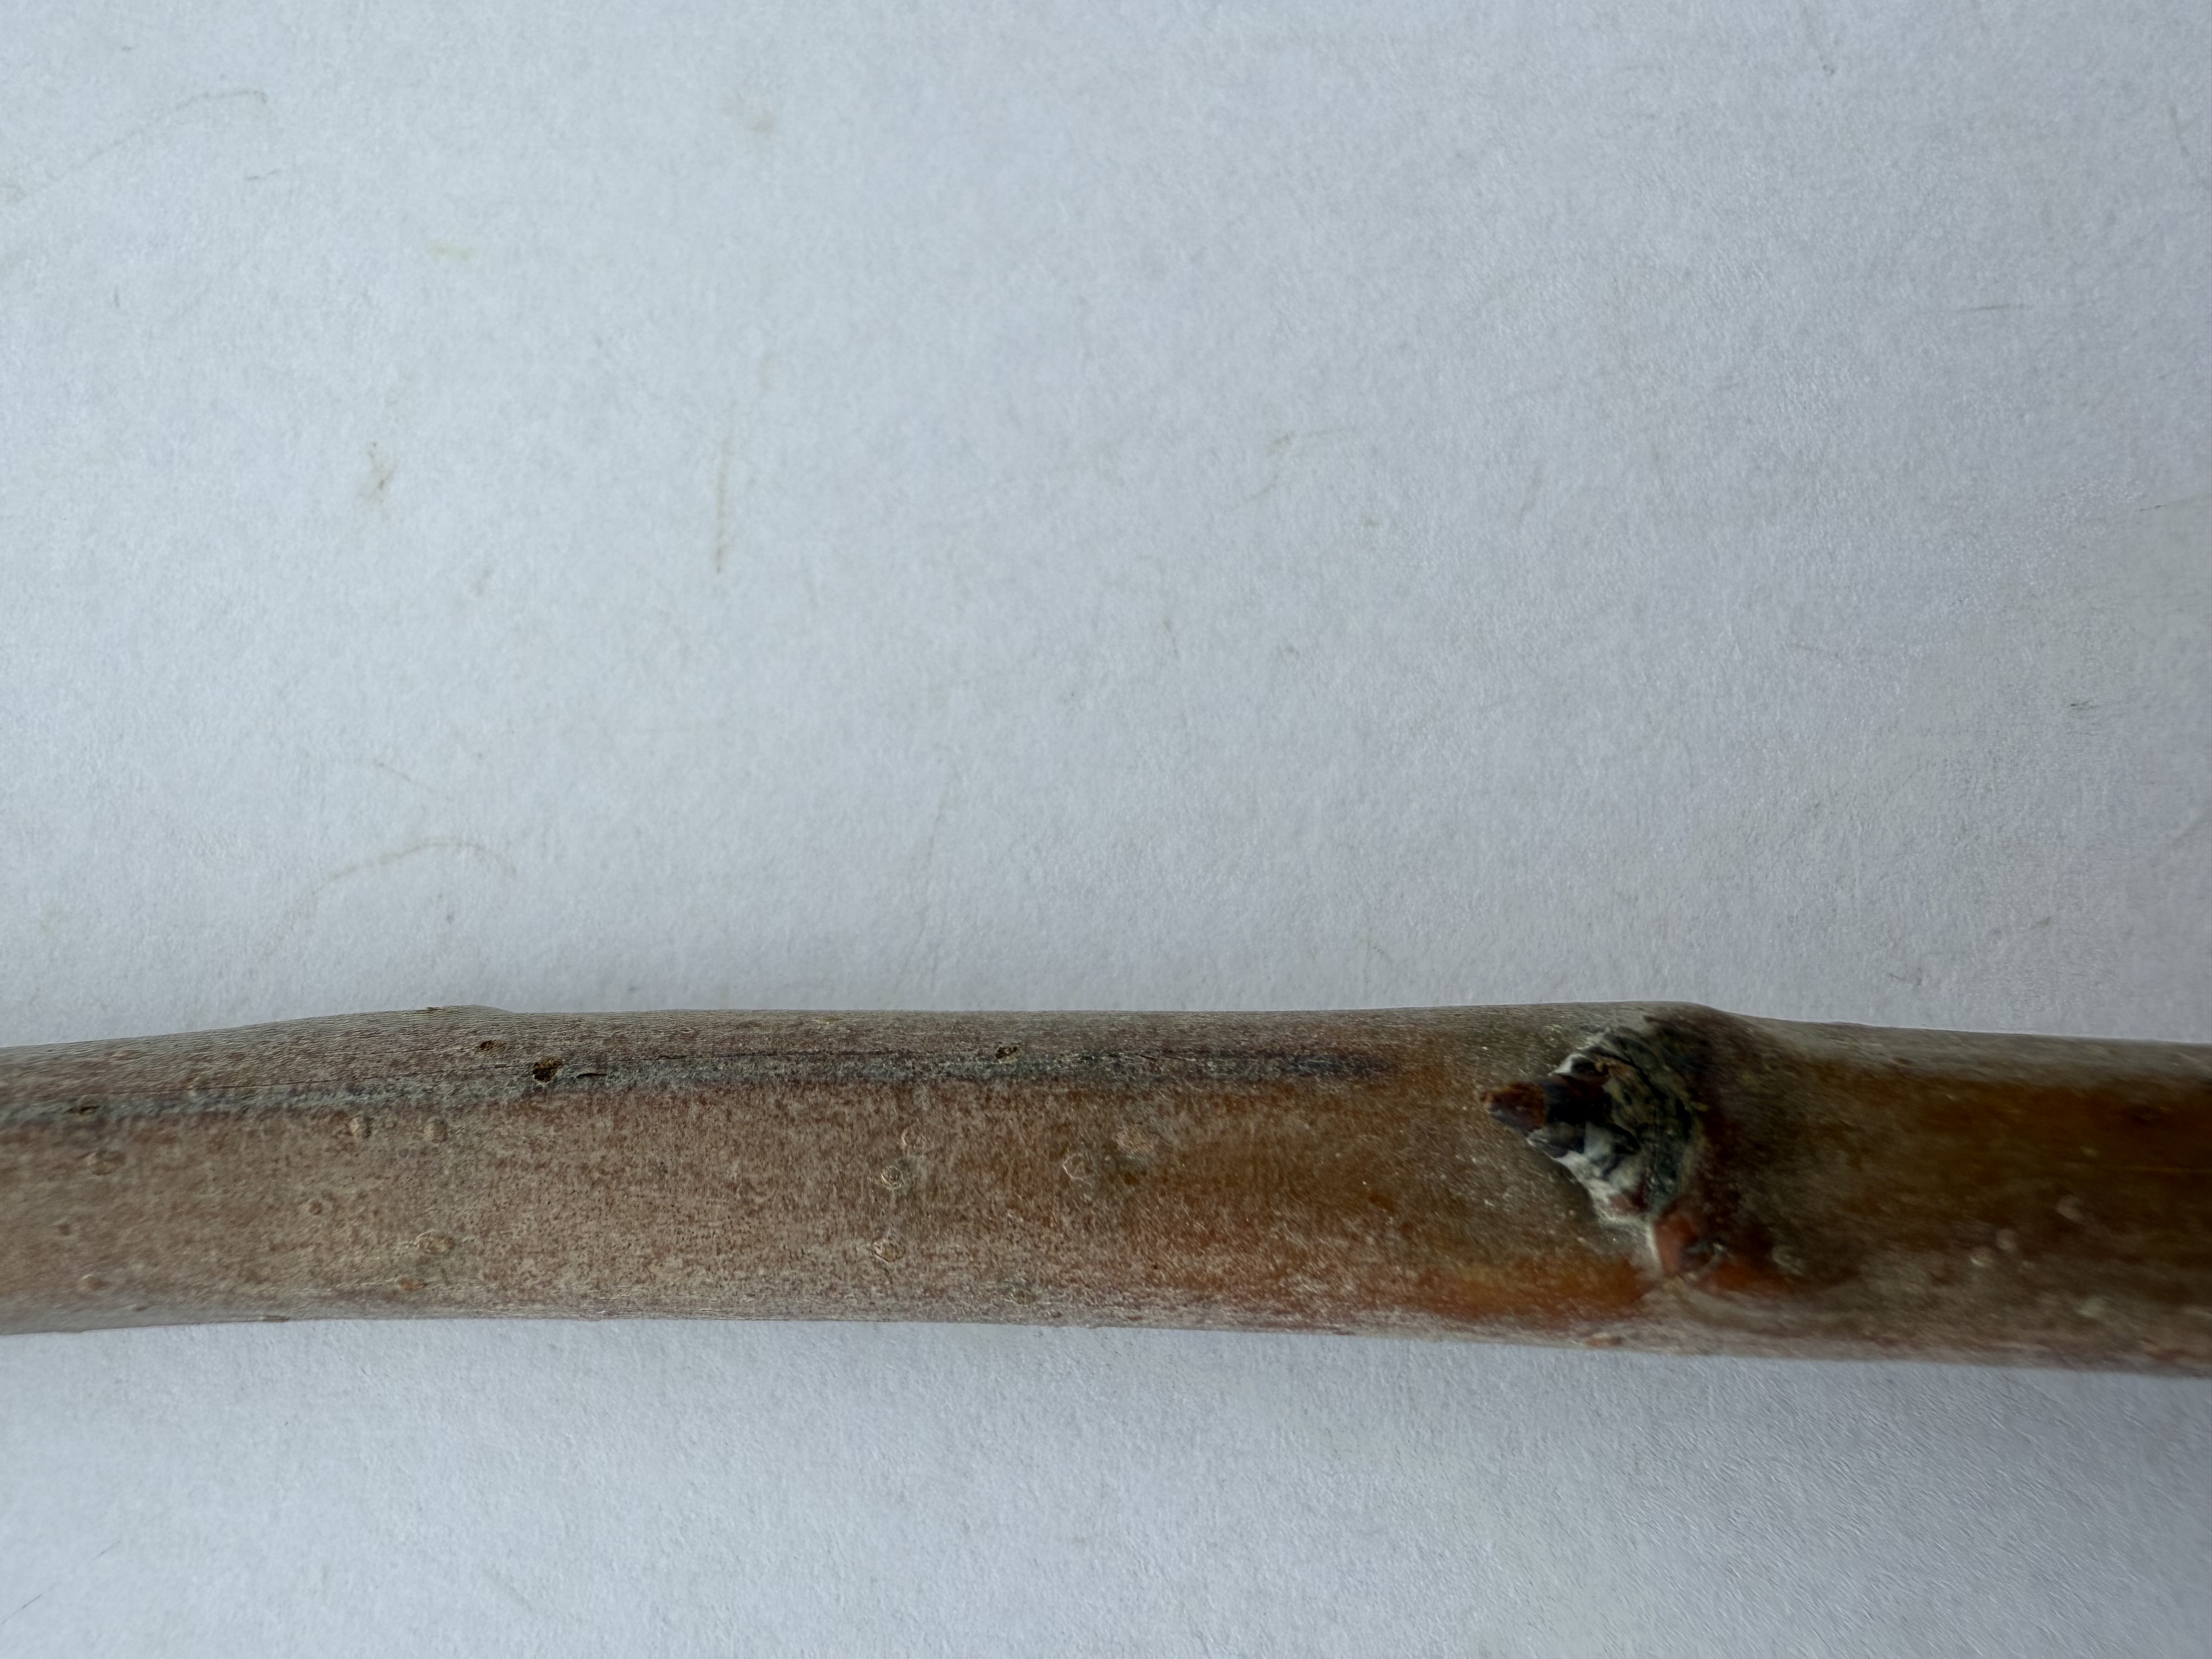
Variety: Deveci Pear